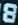
Number: 8